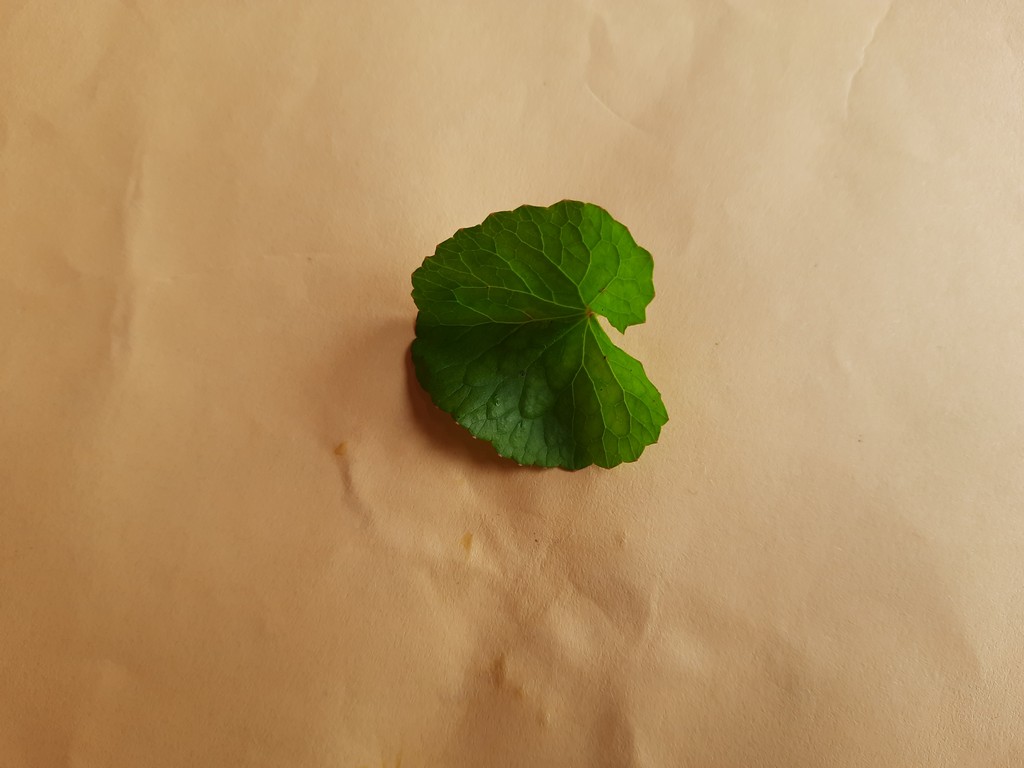
Label: Healthy